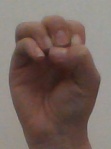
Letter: ha